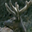
Label: deer